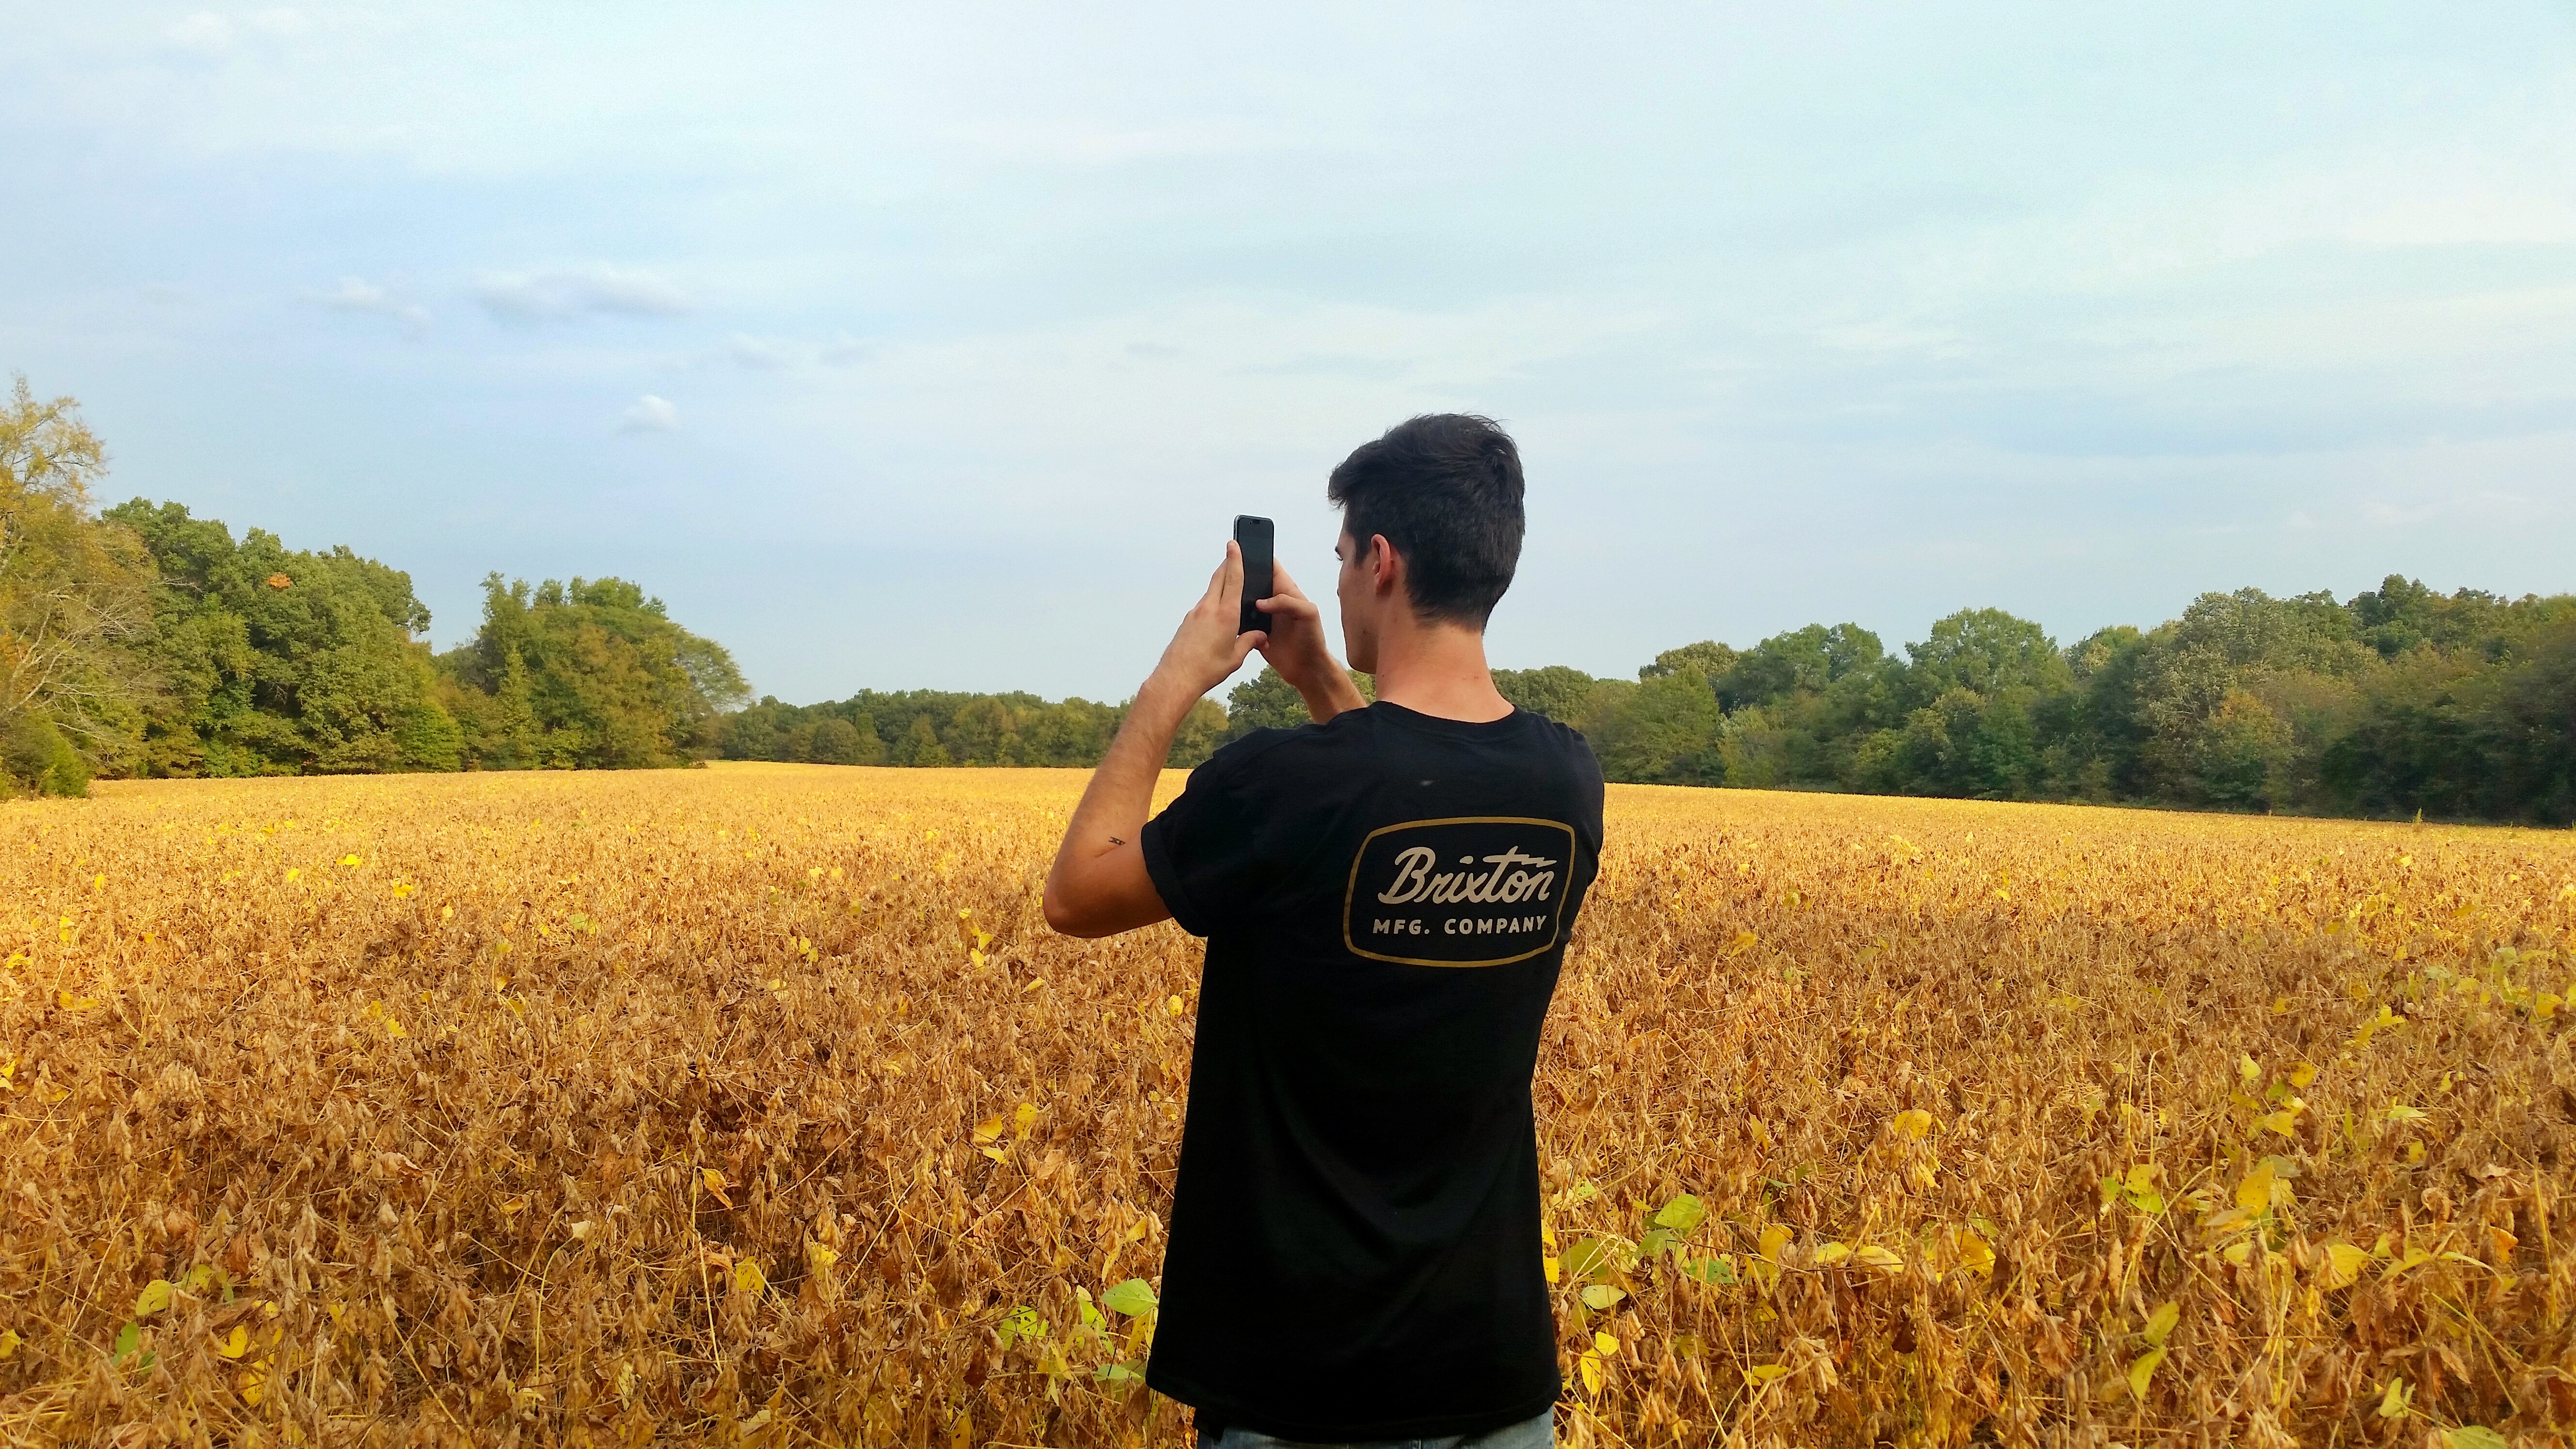
plant, field, farm, meadow, prairie, food, produce, crop, agriculture, rural area, flowering plant, grass family